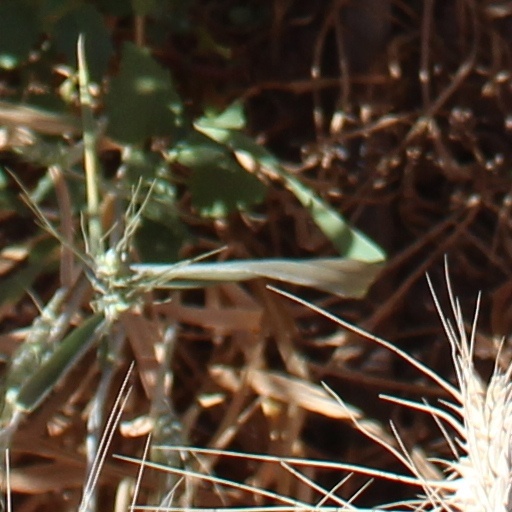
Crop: wheat